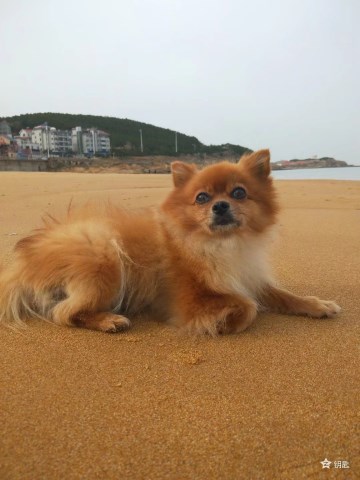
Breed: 1936-n000005-Pomeranian